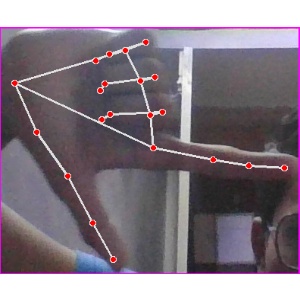
अक्षर: ख